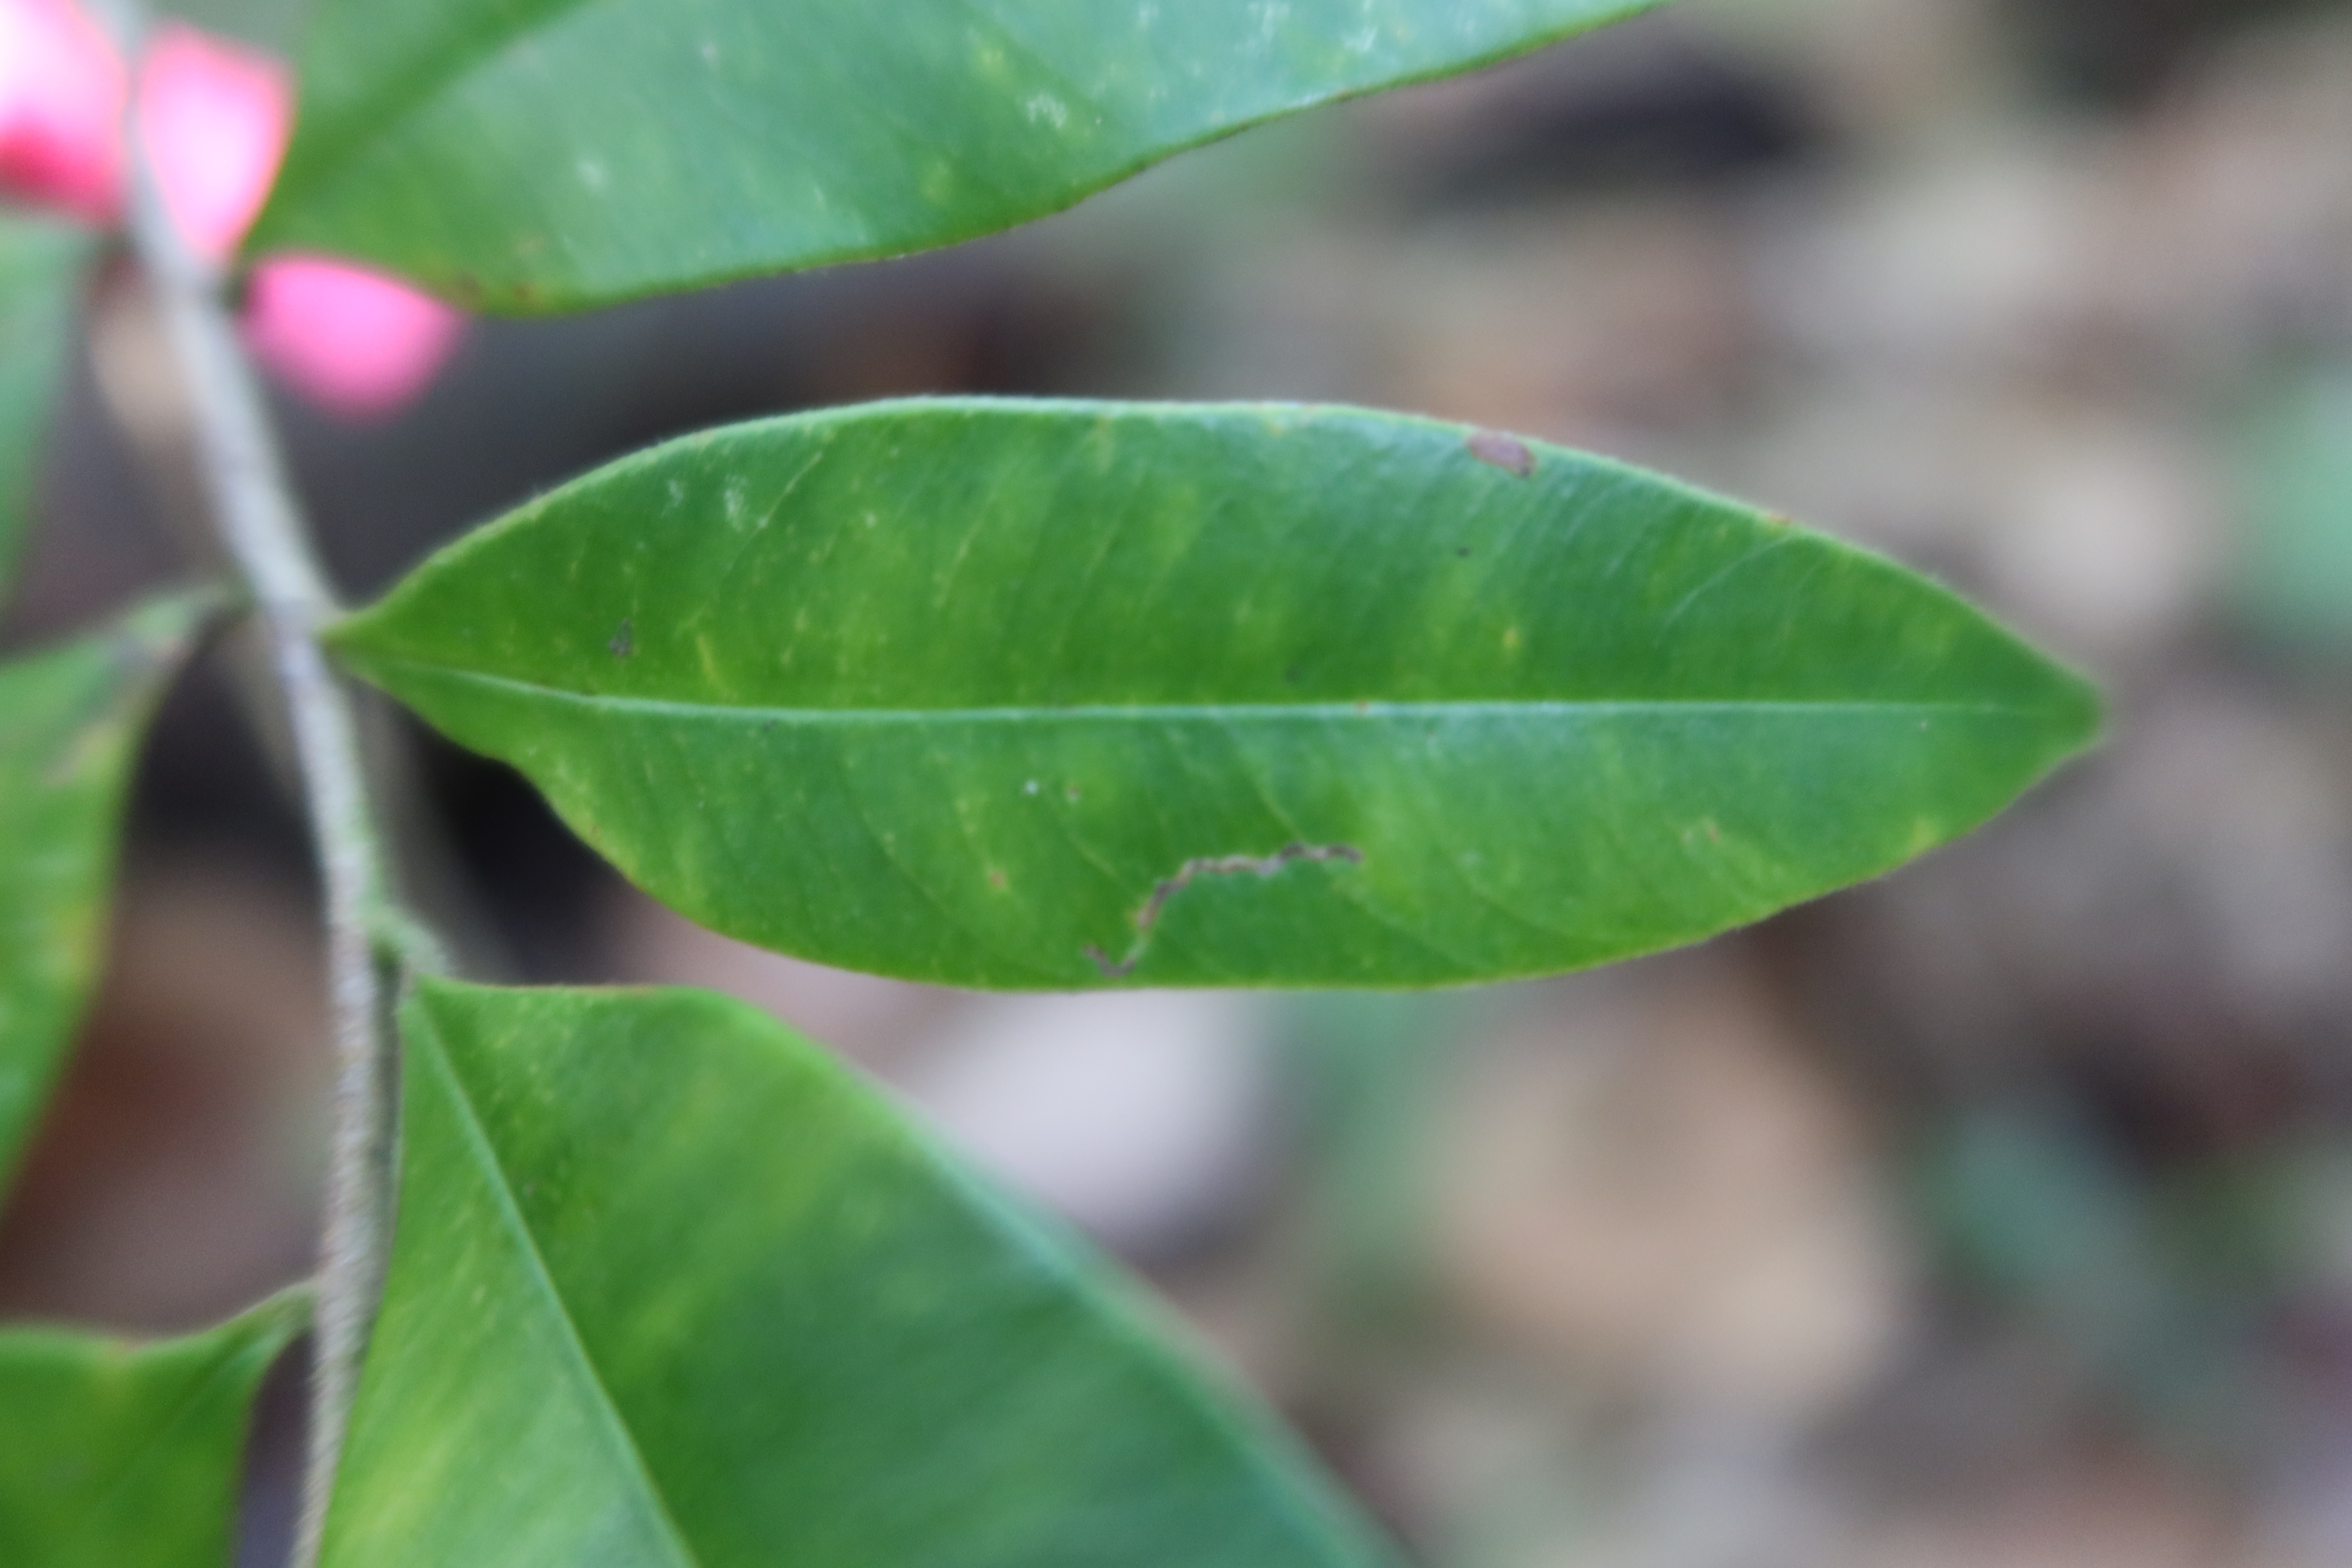
Label: Downy mildew